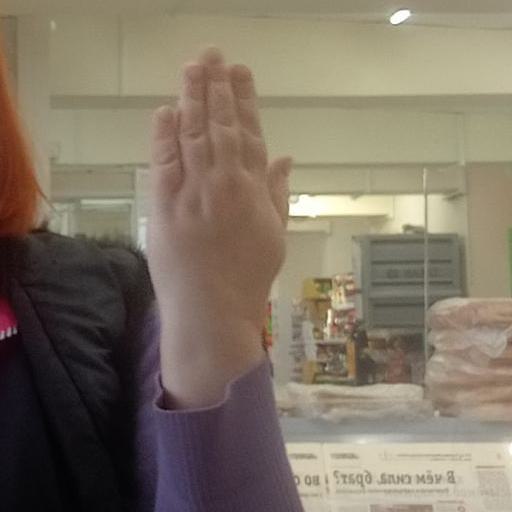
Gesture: stop_inverted